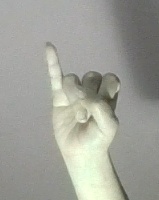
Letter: meem